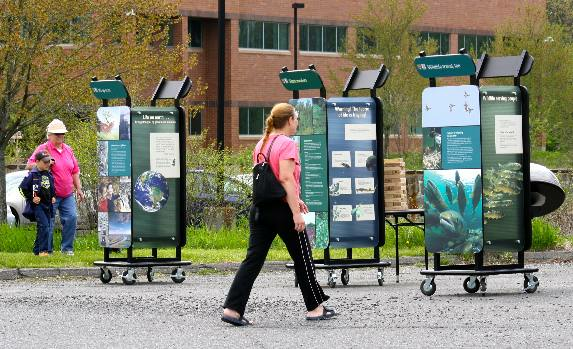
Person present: Yes